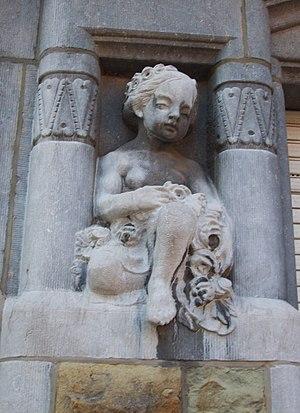
Maison Velu Liège sculpture
La Maison Velu est une réalisation de style Art nouveau située à Liège.